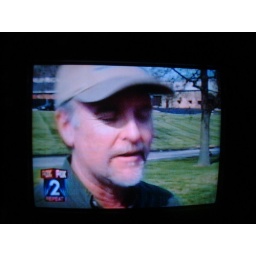
he had the longest interview, followed by the woman with her dog who lived right across the street